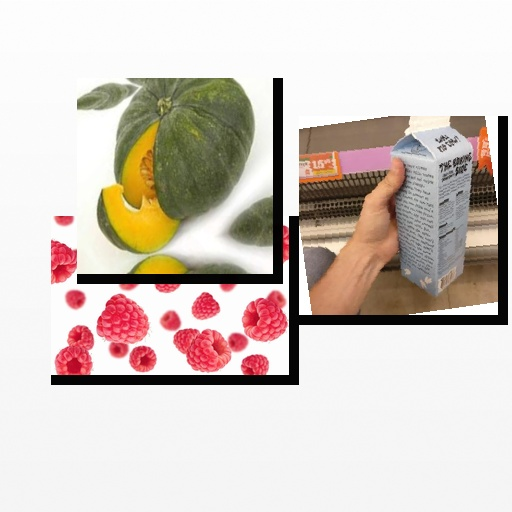
Food items: raspberry, oat_milk, pumpkin